Miss International 2009

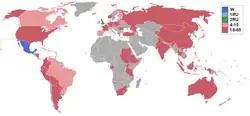
Countries and territories which sent delegates and results

According to the official website, 73 contestants were expected to attend the pageant, but only 65 contestants showed up to compete for the coveted title.